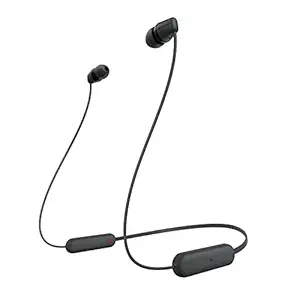
Sony WI-C100 Wireless Headphones with Customizable Equalizer for Deep Bass & 25 Hrs Battery
Category: Electronics
Price: 1599 (list price: 2790)
Rating: 3.6 (2,272 ratings)
About this product: Equalizer Support : Your sound, just how you like it, Customizable Equalizer for Deep Bass|Application Support : Headphones Connect app for Android & iOS|Battery Life : Long battery life of up to 25 hours, 10-minute quick charge will give you up to 60 minutes of playback|Sound Quality : DSEE restores high frequency sounds lost in compression|IP Ratings : Splash-proof and sweat-proof with an IPX4 rating|Built-In Mic : Easier, clearer hands-free calling|Operations : Easy to operation with buttons to play and pause, skip tracks and adjust the volume